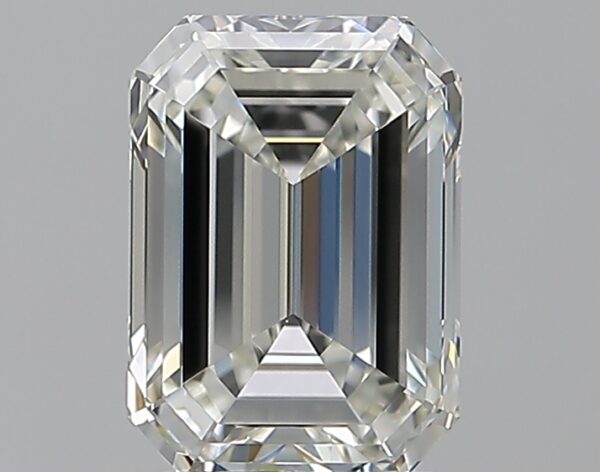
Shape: emerald
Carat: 2.01
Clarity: VVS2
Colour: I
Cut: EX
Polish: EX
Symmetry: EX
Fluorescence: F
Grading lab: GIA
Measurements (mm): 8.59 x 6.13 x 3.95